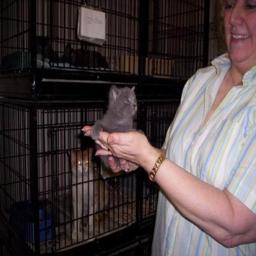
Animal: cats